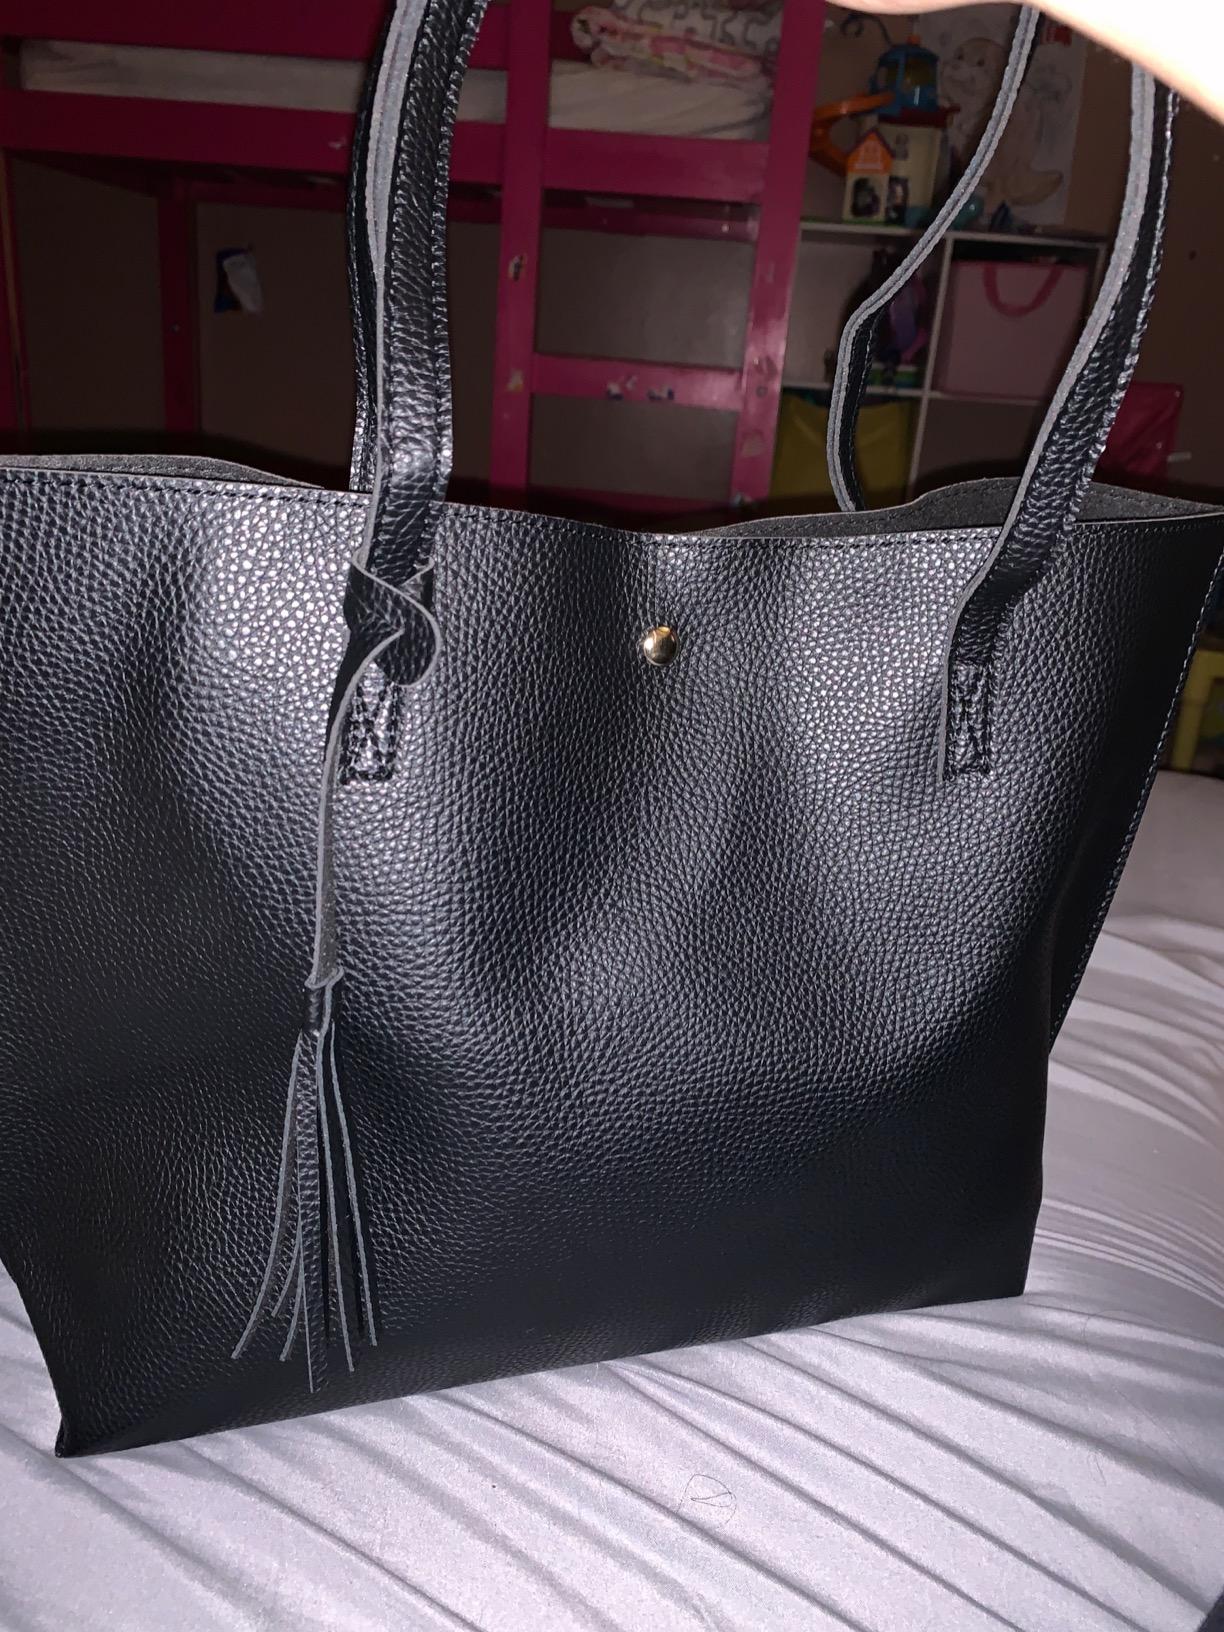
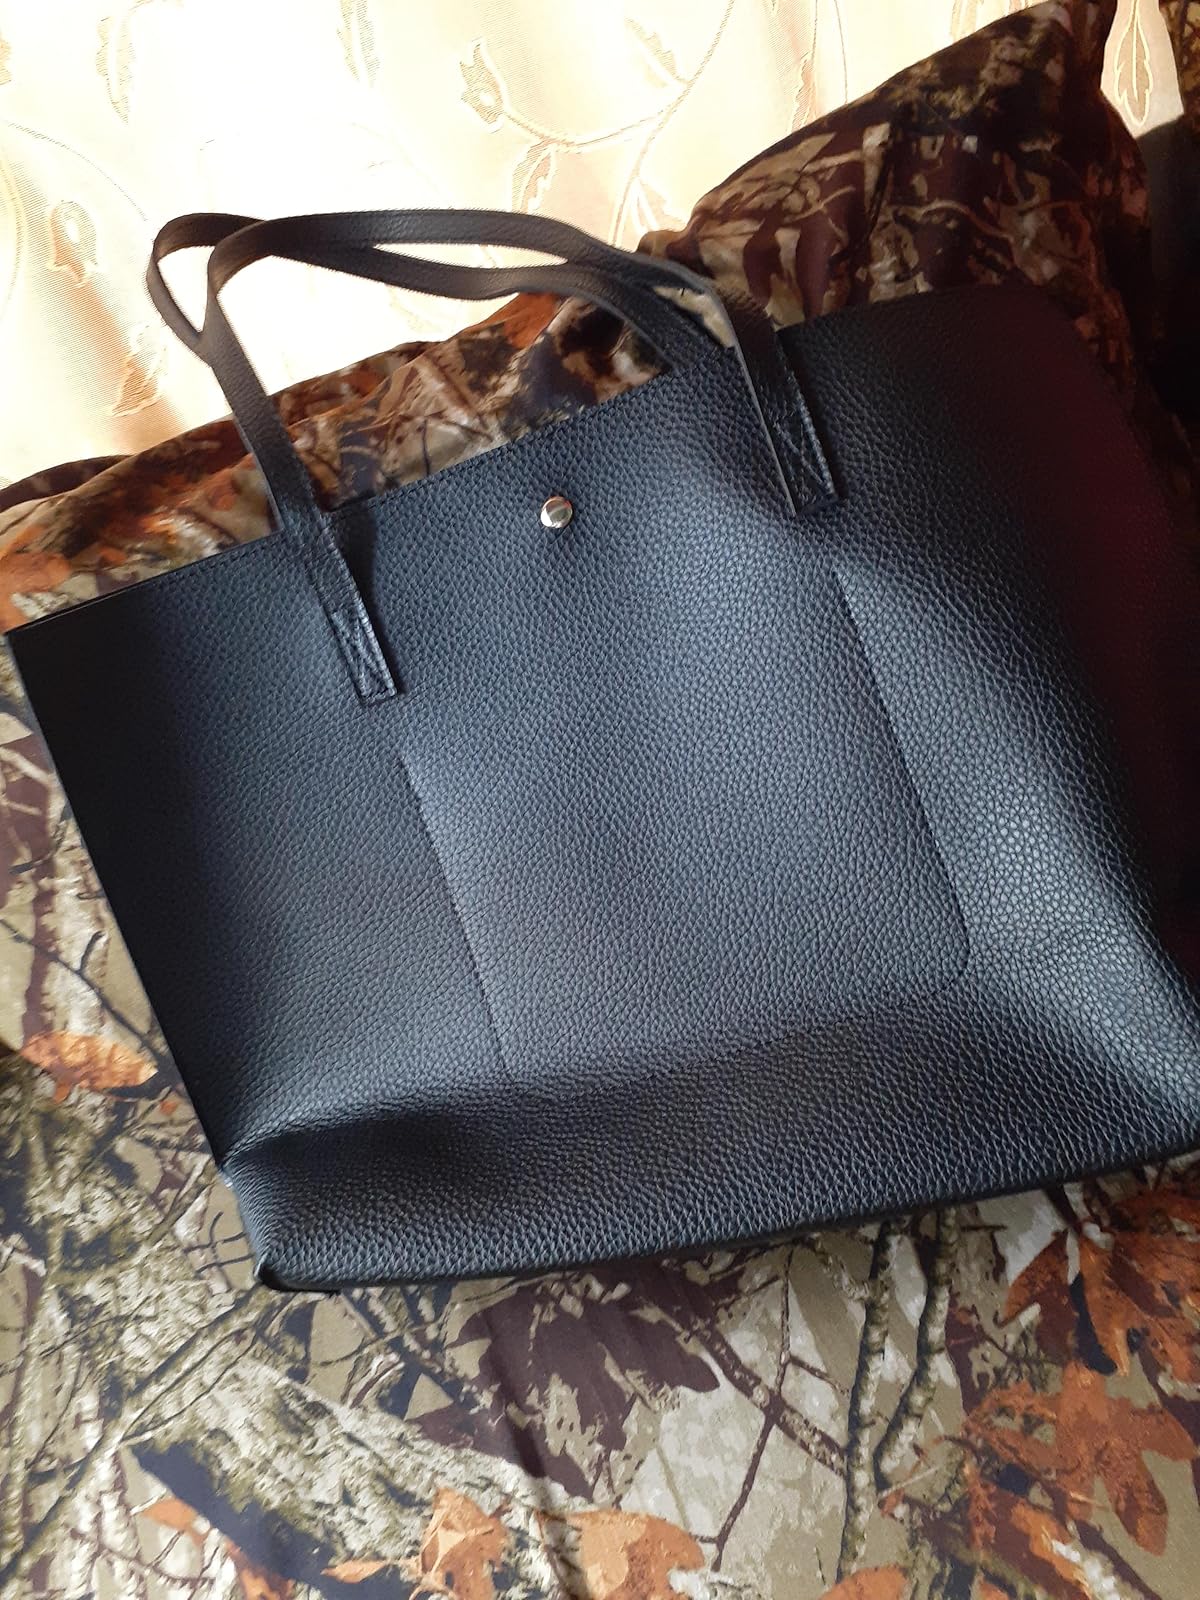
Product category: accessories_handbag
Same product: yes